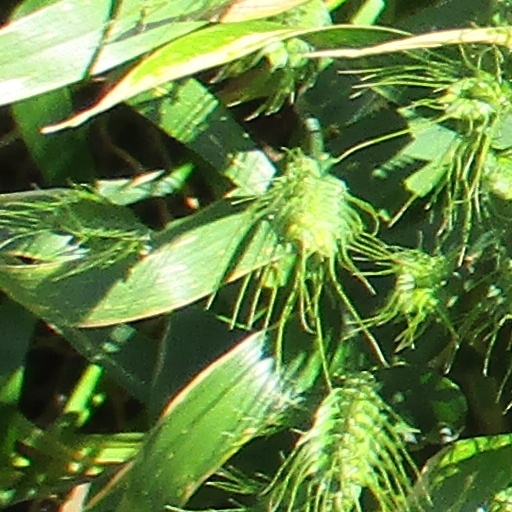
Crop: wheat